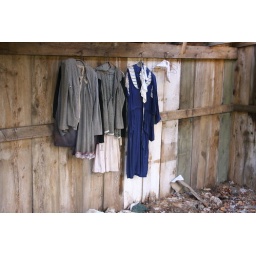
clarence newton road - near blowing rock - january 1 2009